Olav Haug

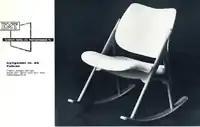
Olav Haug's '46' chair

The '46' lounge chair incorporated many of the design attributes of the '36' chair with a much wider seating and back support area and was considerably lower than the dining chair.